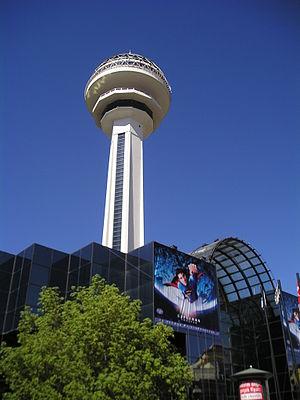
La Turquie, en forme longue la république de Turquie, en turc : Türkiye et Türkiye Cumhuriyeti, est un pays transcontinental situé aux confins de l'Asie et de l'Europe. Elle a des frontières avec la Grèce et la Bulgarie à l'ouest-nord-ouest, la Géorgie et l'Arménie à l'est-nord-est, l'Azerbaïdjan et l'Iran à l'est, l'Irak et la Syrie à l'est-sud-est. Il s'agit d'une république à régime présidentiel dont la langue officielle est le turc. Sa capitale officielle est Ankara depuis le 13 octobre 1923. La Turquie est bordée au nord par la mer Noire, à l'ouest par la mer Égée et au sud-ouest par la partie orientale de la mer Méditerranée : le bassin Levantin. La Thrace orientale et l'Anatolie sont séparées par la mer de Marmara.